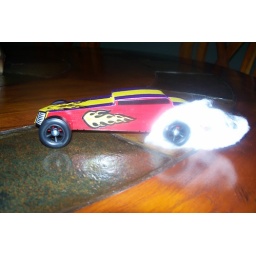
Daddy and Jasen made the car and then put cotton balls under the tires to make it look like the tires were smoking.